The Grinch (video game)

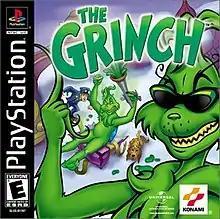
North American cover art for PlayStation

The Grinch is a 2000 platform video game loosely based on the film "How the Grinch Stole Christmas". Developed by Artificial Mind & Movement and published by Konami, the game was released in North America one week prior to the film's theatrical release—November 10, 2000. George Lowe does uncredited work as the narrator of the game.